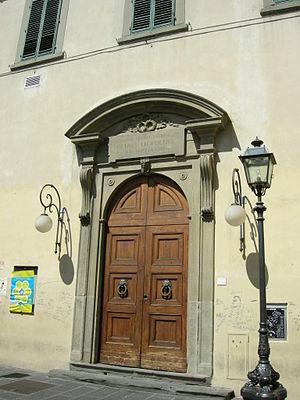
Le Conservatoire Luigi Cherubini est un institut supérieur d'études musicales fondé à Florence en 1849.